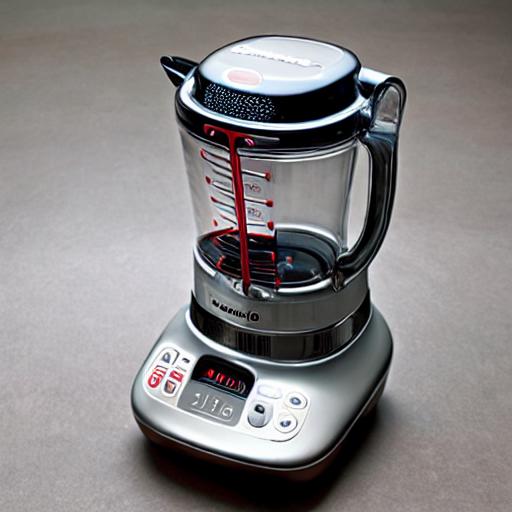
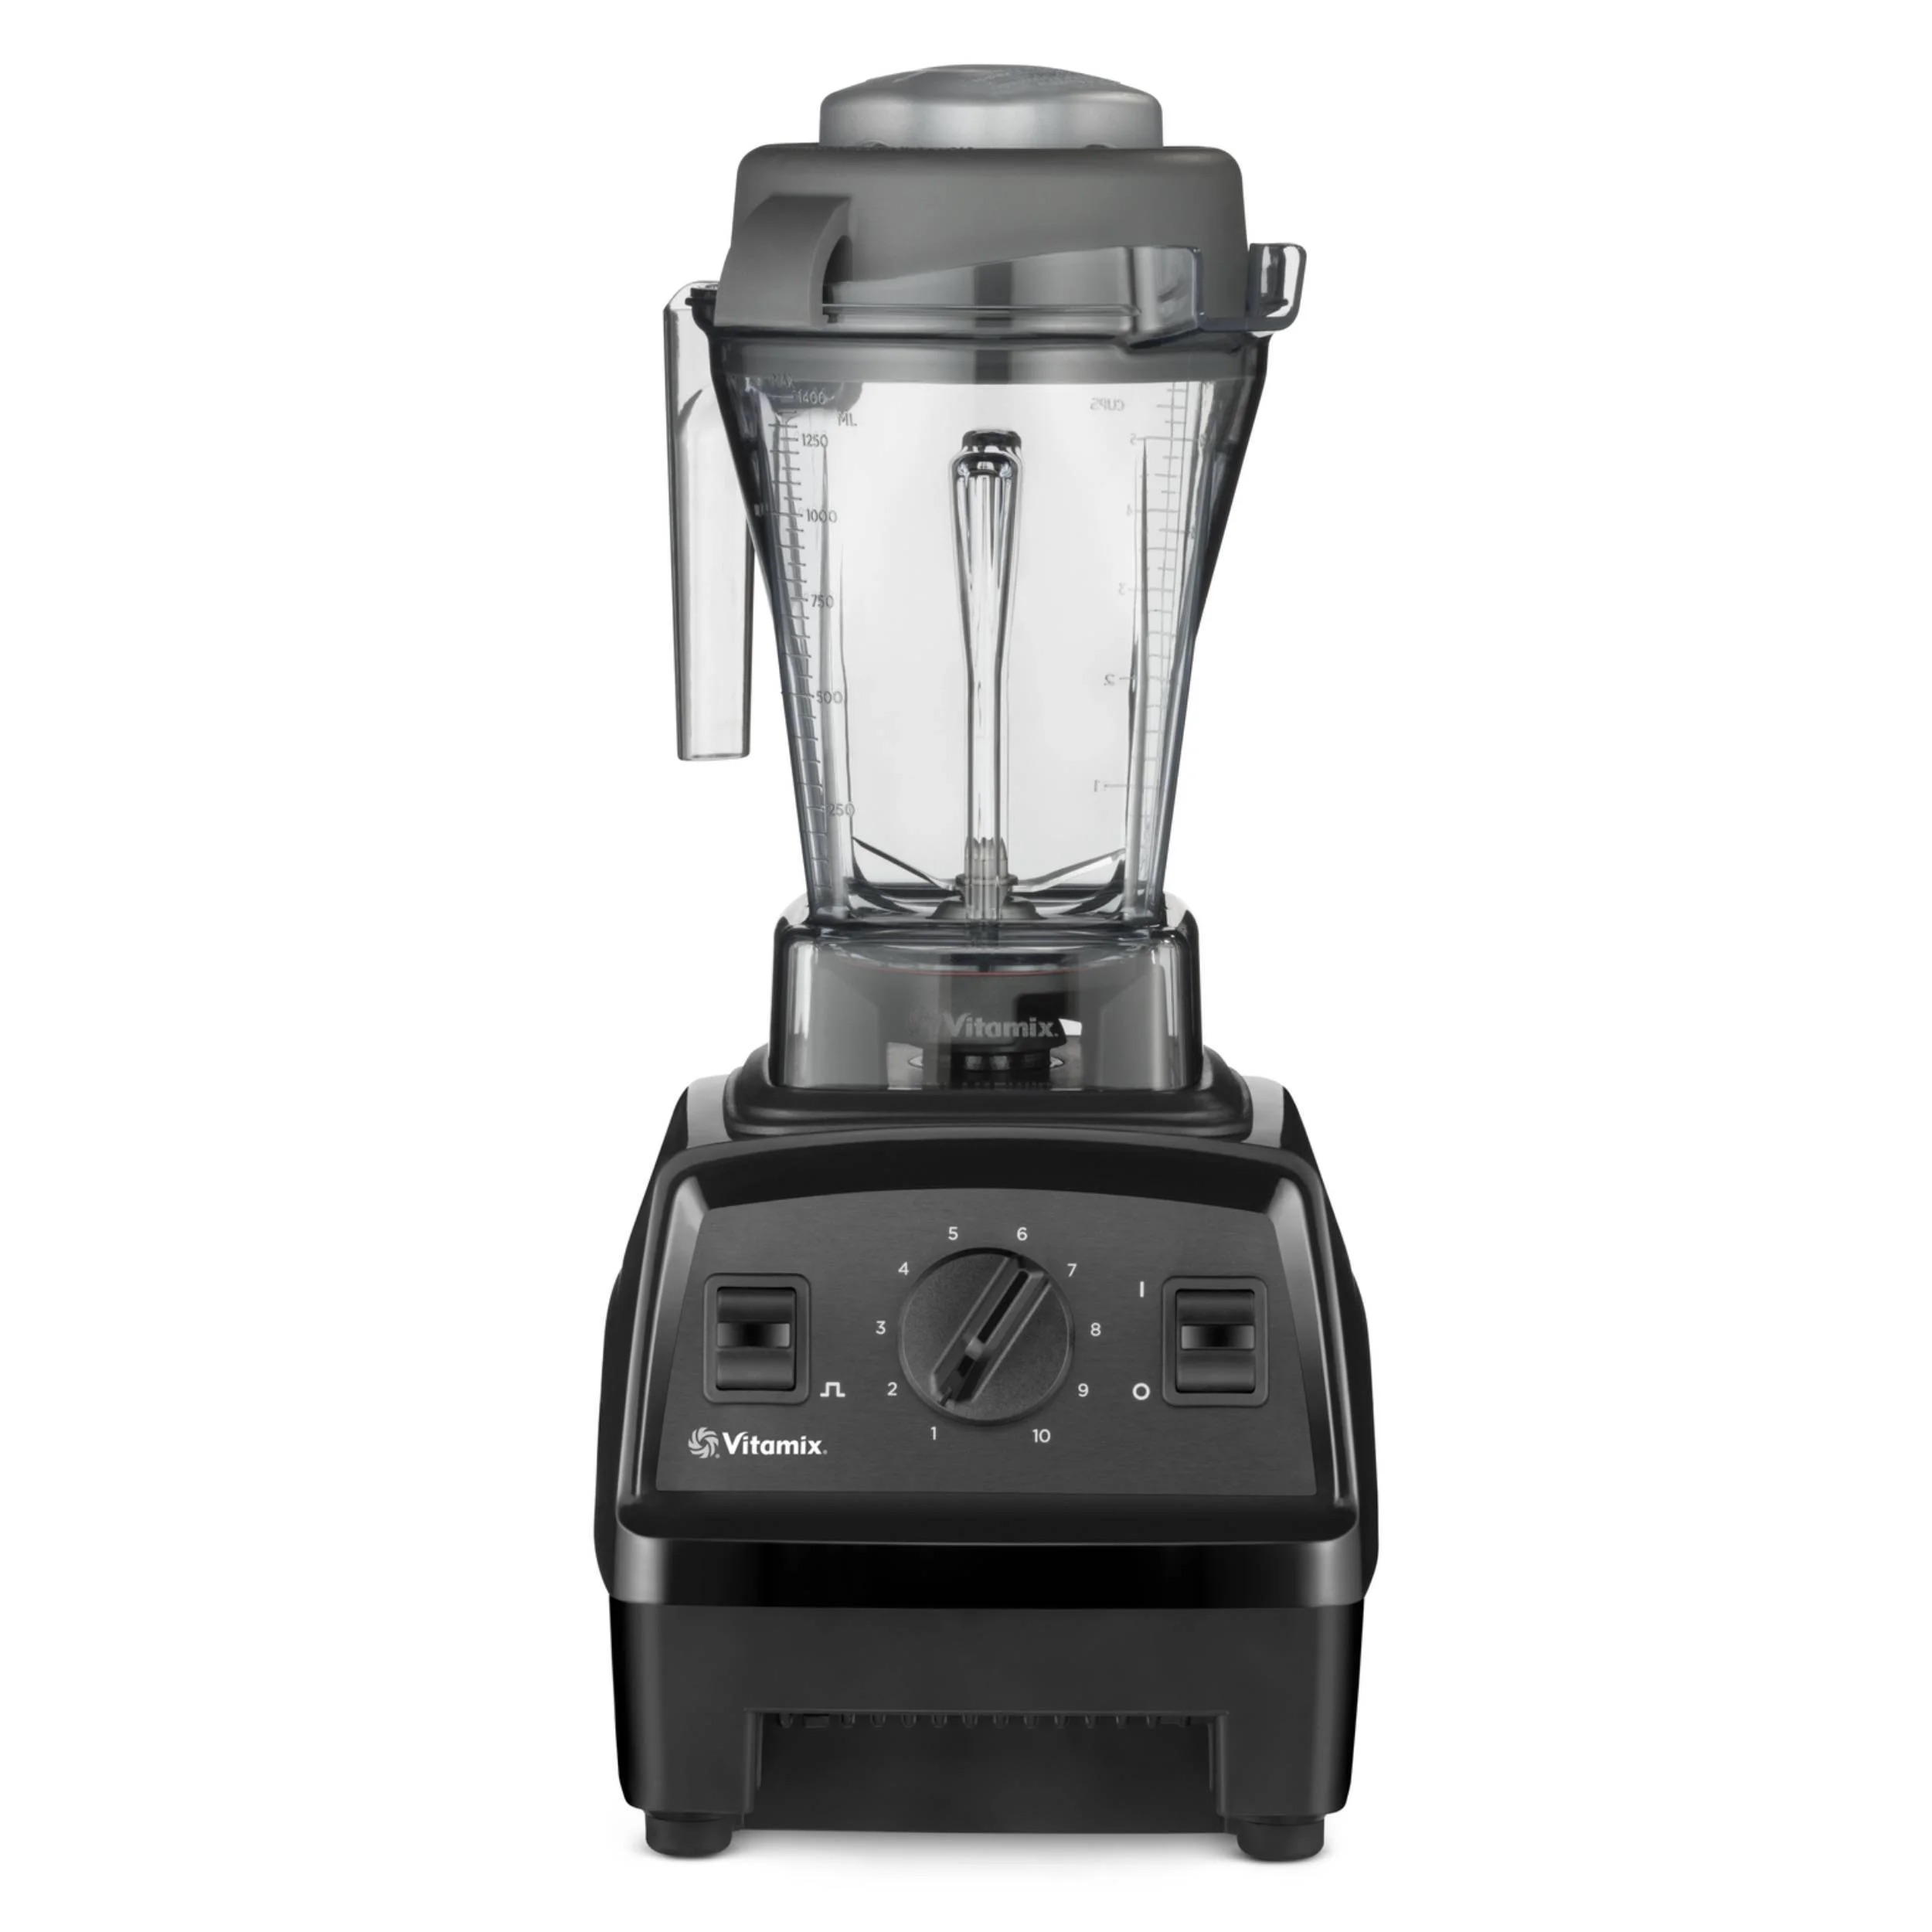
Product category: items_blender
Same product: no